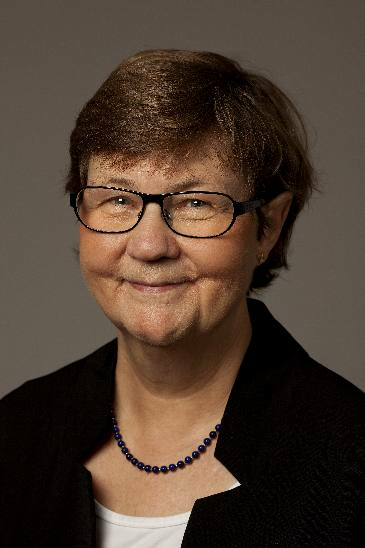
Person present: Yes